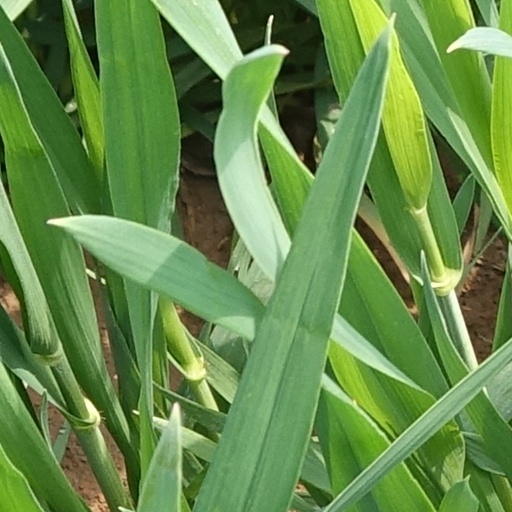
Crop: wheat